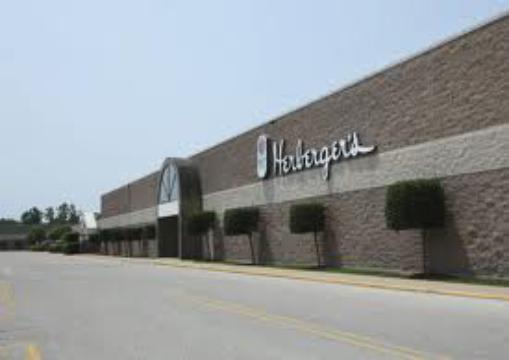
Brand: Herberger's
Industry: Others